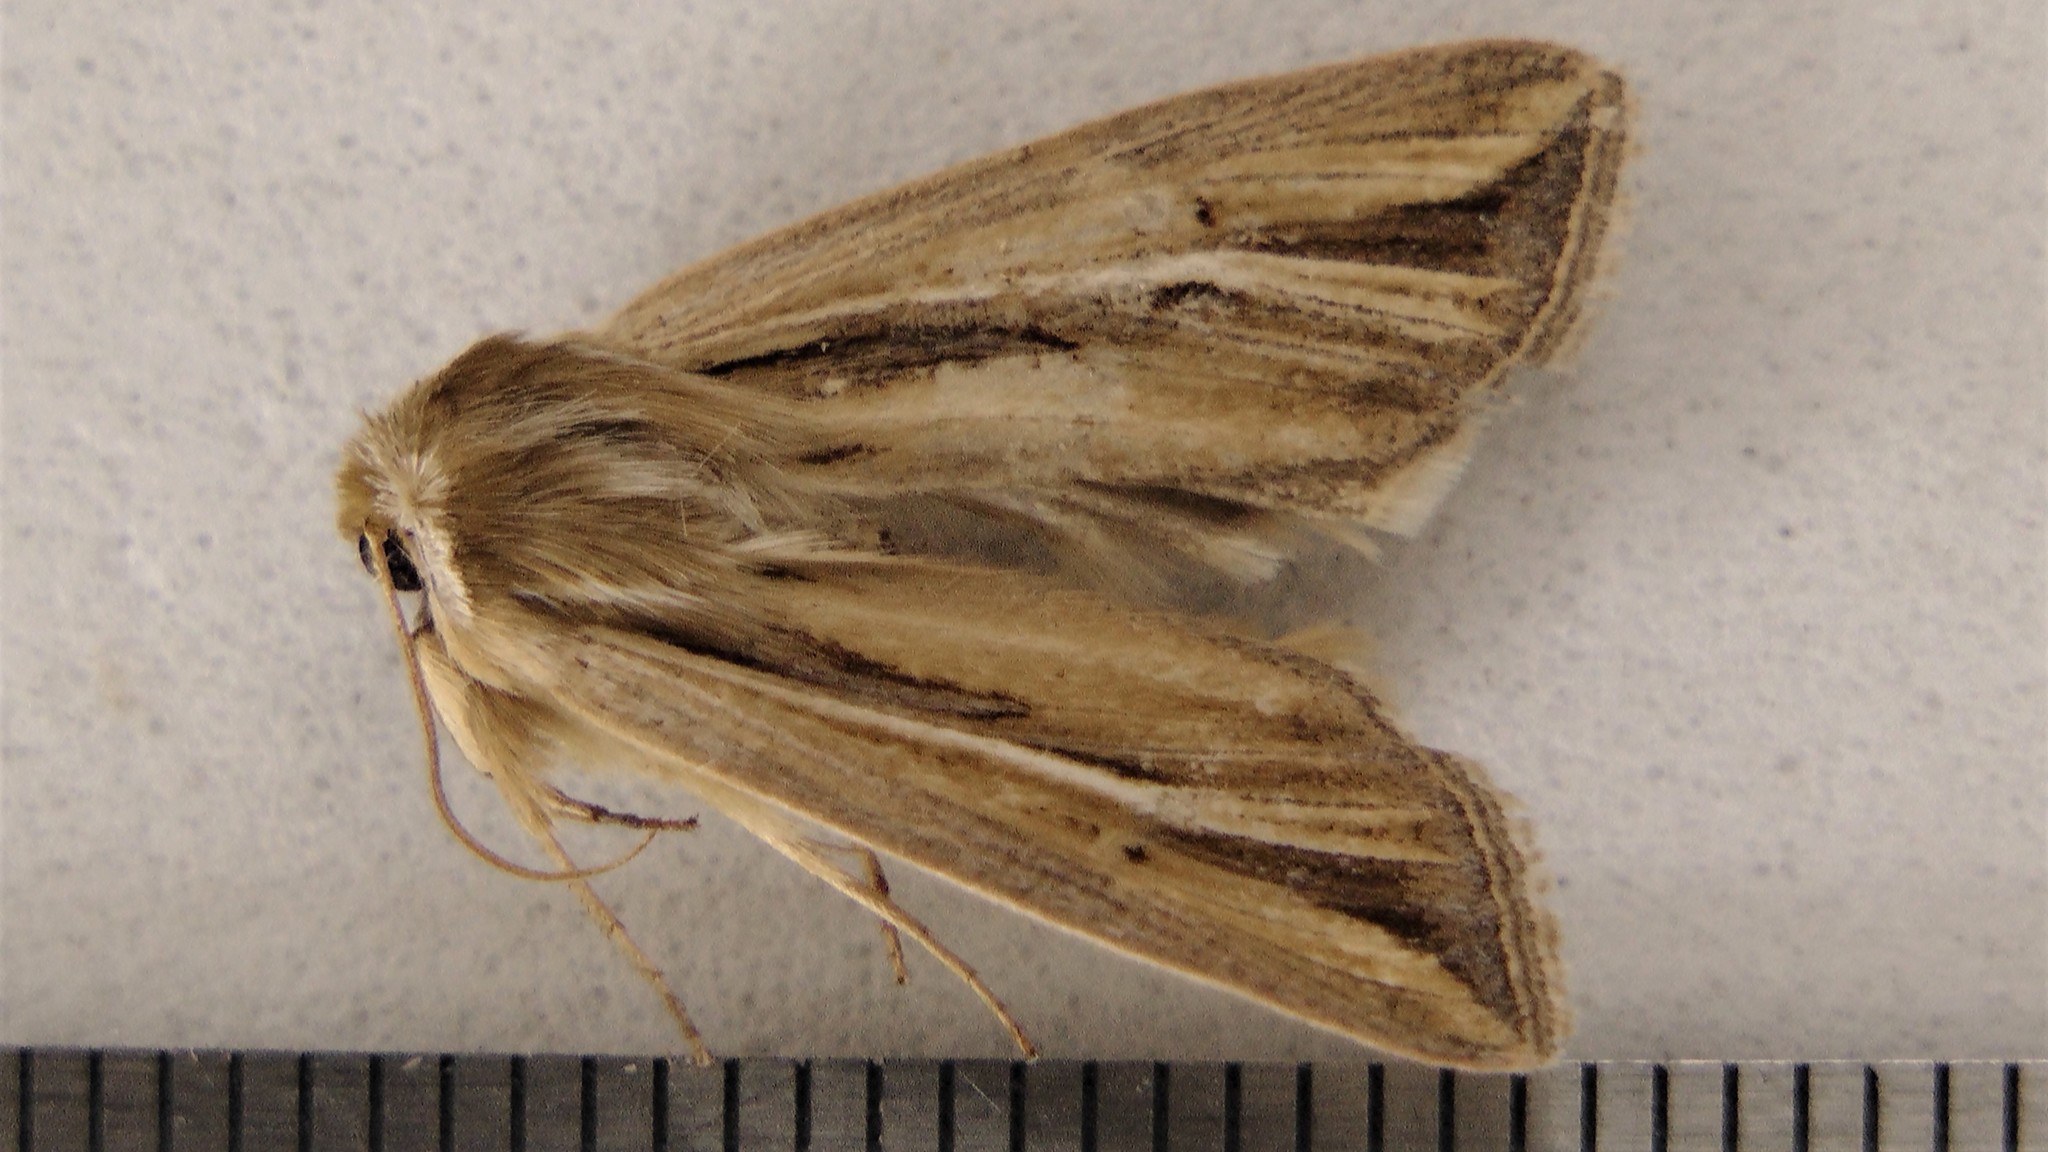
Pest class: wheathead_armyworm_Dargida_diffusa